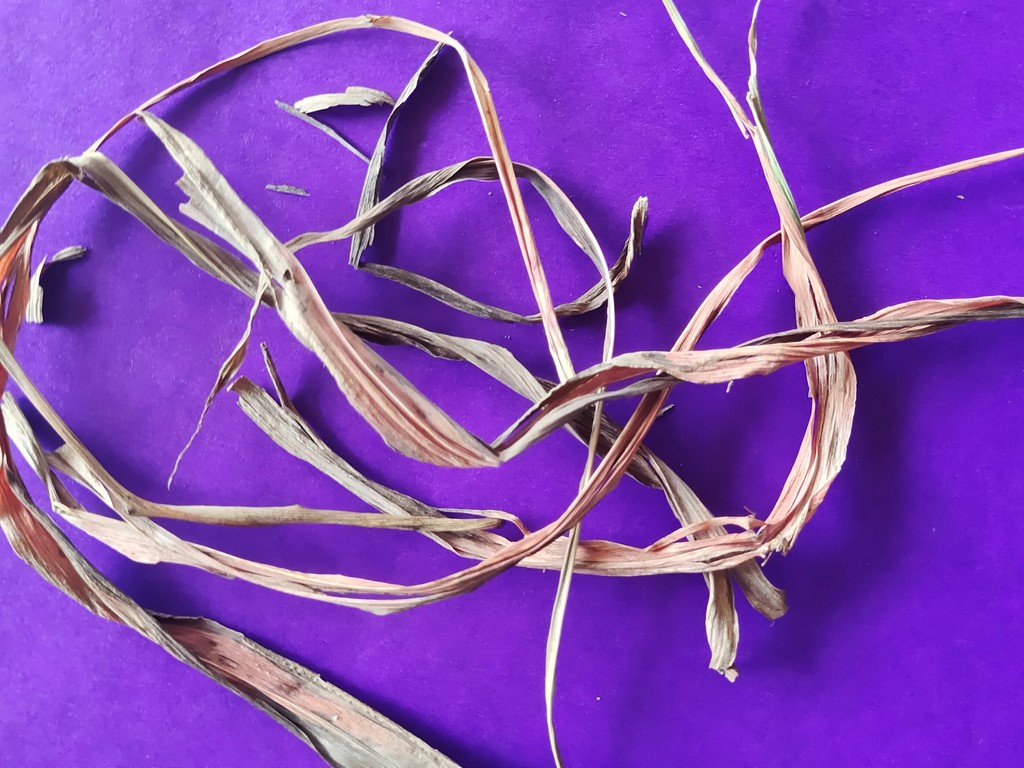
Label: Dried